History of marketing

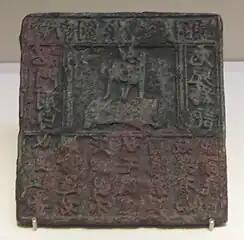
Bronze plate for printing an advertisement for the Liu family needle shop at Jinan, Song dynasty China. It is considered the world's earliest identified printed advertising medium.

In England and continental Europe, market towns sprang up during the Middle Ages. Some analysts have suggested that the term 'marketing' may have first been used in the context of market towns, where it may have been used by producers to describe the process of carting and selling their produce and wares in market towns. Blintiff has investigated some early medieval networks of market towns, and suggests that by the 12th century there was an upsurge in the number of market towns, and an emergence of "merchant circuits" as traders bulked up surpluses from smaller regional, different day markets and resold them at the larger centralised market towns.